Bab-el-Mandeb

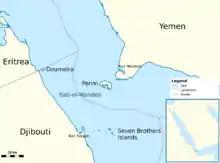
locator map of the strait

The Bab-el-Mandeb is a strait between Yemen on the Arabian Peninsula and Djibouti and Eritrea in the Horn of Africa. It connects the Red Sea to the Gulf of Aden and by extension the Indian Ocean.